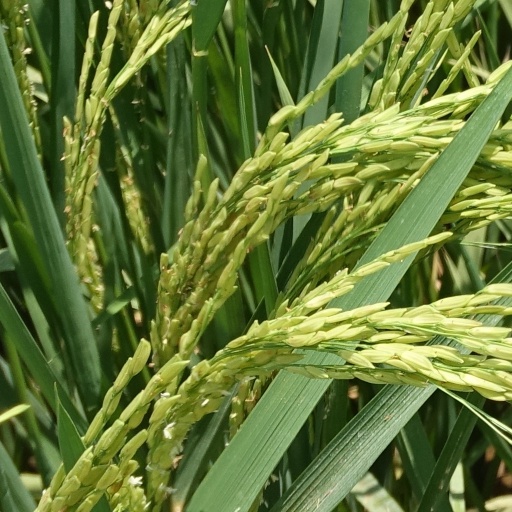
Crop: rice